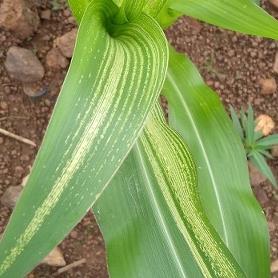
Crop: Maize
Condition: stripe-d